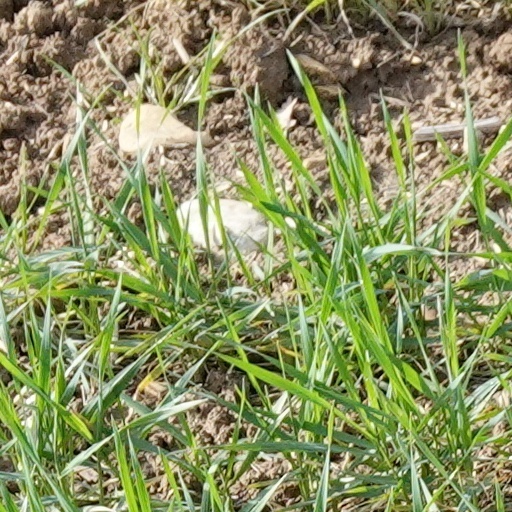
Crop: wheat